Jan Piwnik

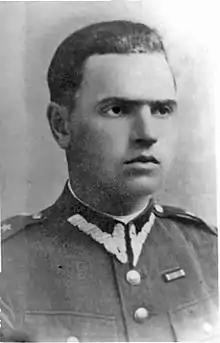
Jan Piwnik

Jan Piwnik (31 August 1912 – 16 June 1944) was a Polish World War II soldier, a "cichociemny" and a notable leader of the Home Army in the Świętokrzyskie Mountains. He used the nickname "Ponury" ("Gloomy" or "Grim") and "Donat".